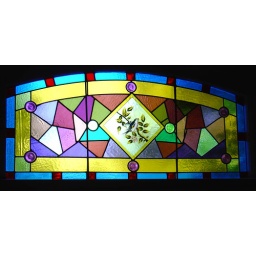
We were house sitting in Toronto. heres a detail of the house - above the front door.